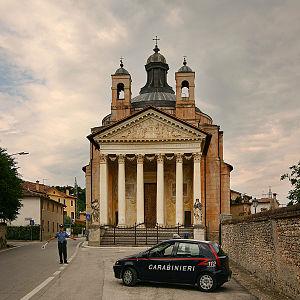
Le tempietto Barbaro est un petit temple situé à Maser, commune de la province de Trévise en Vénétie, conçu par l'architecte Andrea Palladio.
L’Arme des Carabiniers est une force militaire chargée de missions de police et de maintien de l'ordre. Elle constitue une armée depuis 2000, équivalente à l'armée de terre, à la marine ou à l'armée de l'air dans l'armée italienne.
La villa Barbaro dite villa Volpi est une villa veneta conçue par l'architecte Andrea Palladio entre 1550 et 1560 pour les frères Barbaro à Maser, commune italienne de la province de Trévise en Vénétie.